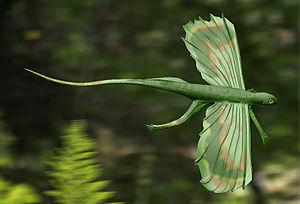
Les Kuehneosauridae constituent une famille éteinte de sauropsides faisant partie de l'ordre disparu des Eolacertilia. Ils ressemblaient à des lézards volants. Ils ont vécu au cours du Trias et du Jurassique. Leurs fossiles sont connus en Europe et aux États-unis.
Icarosaurus est un genre éteint de sauropsides découvert dans le New Jersey et datant du Trias supérieur, soit il y a environ 230 Ma.